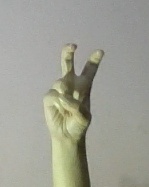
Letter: toot